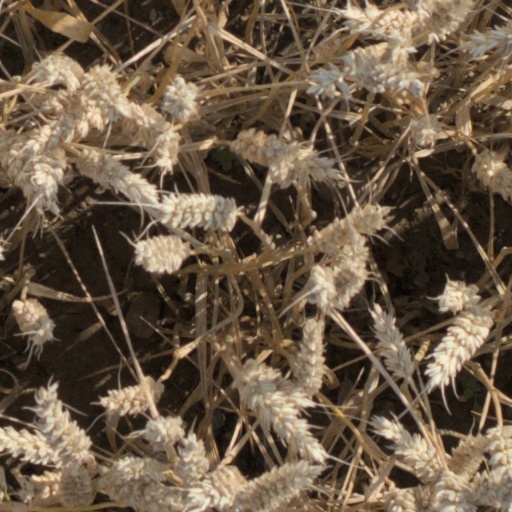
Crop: wheat